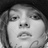
Emotion: neutral